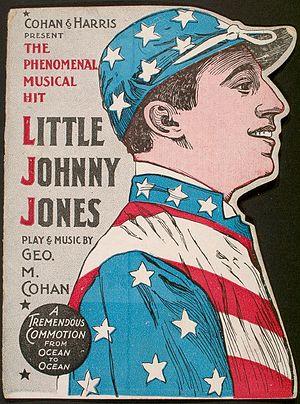
Little Johnny Jones est une comédie musicale écrite par George M. Cohan.